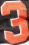
Number: 3